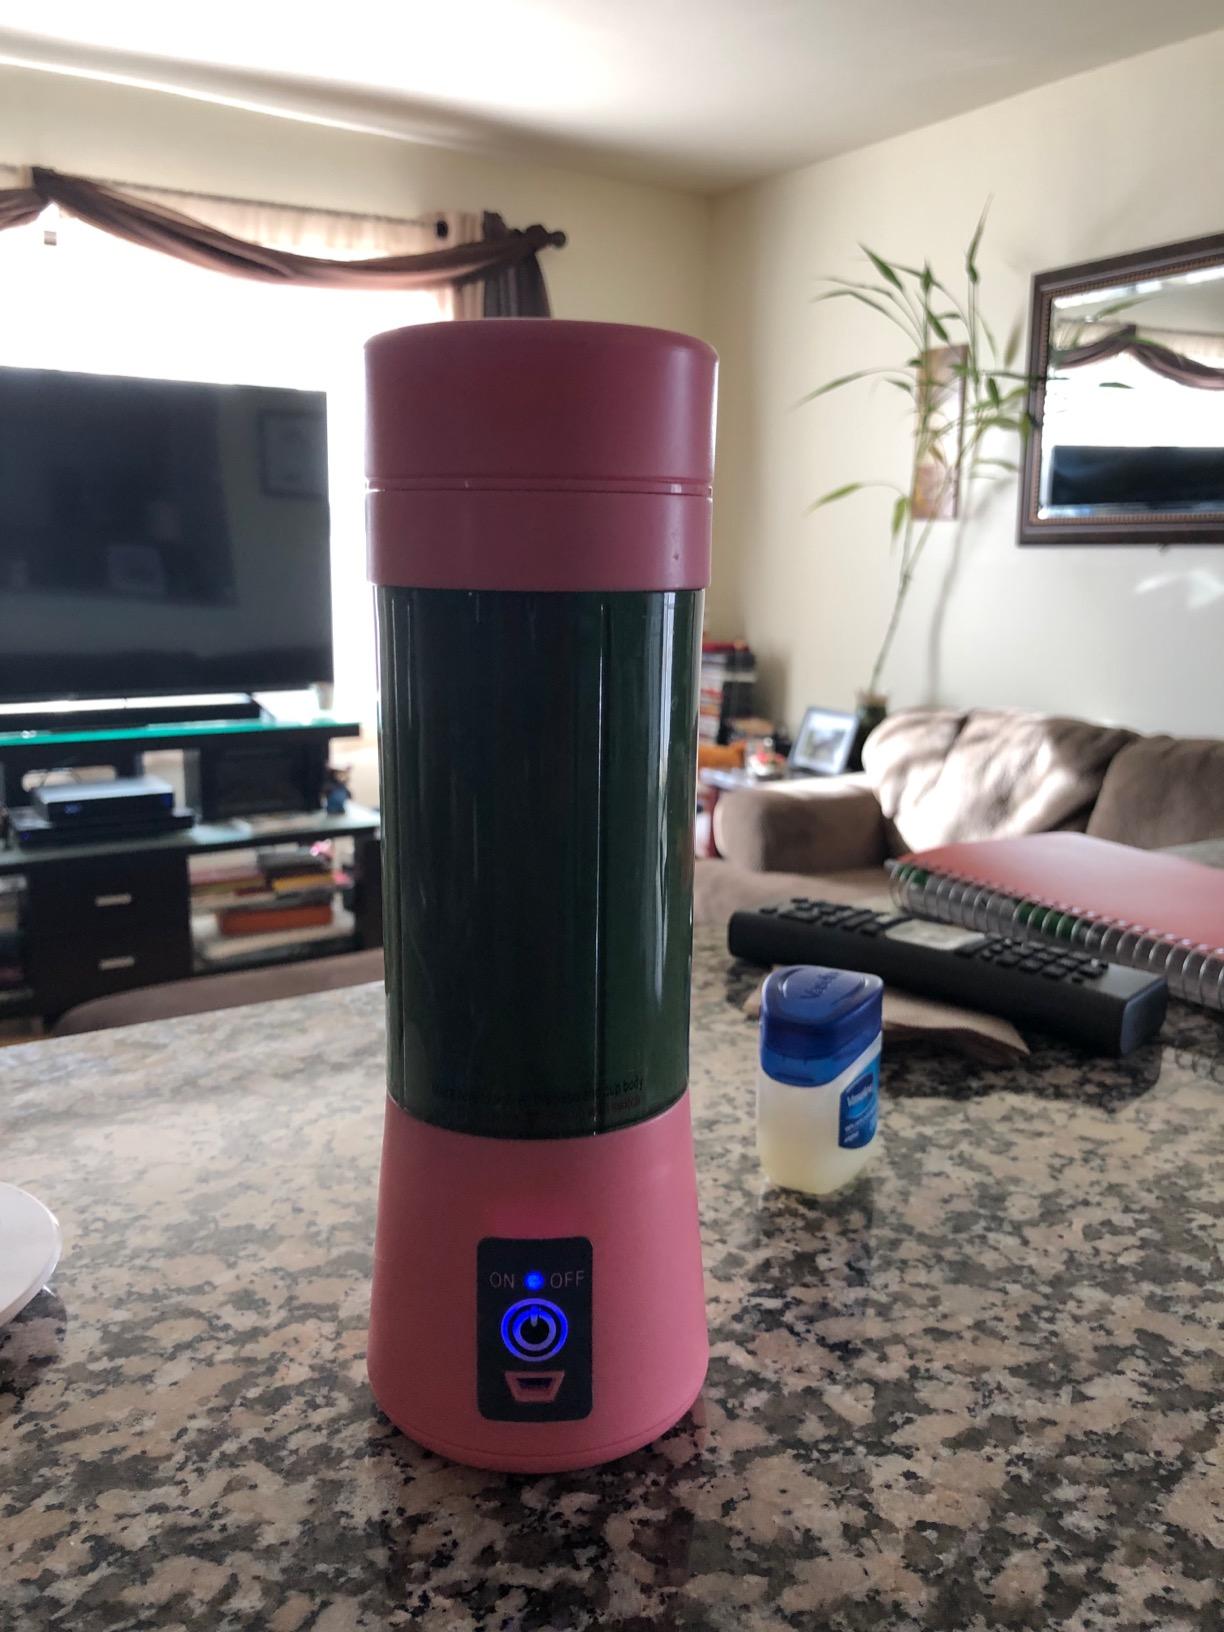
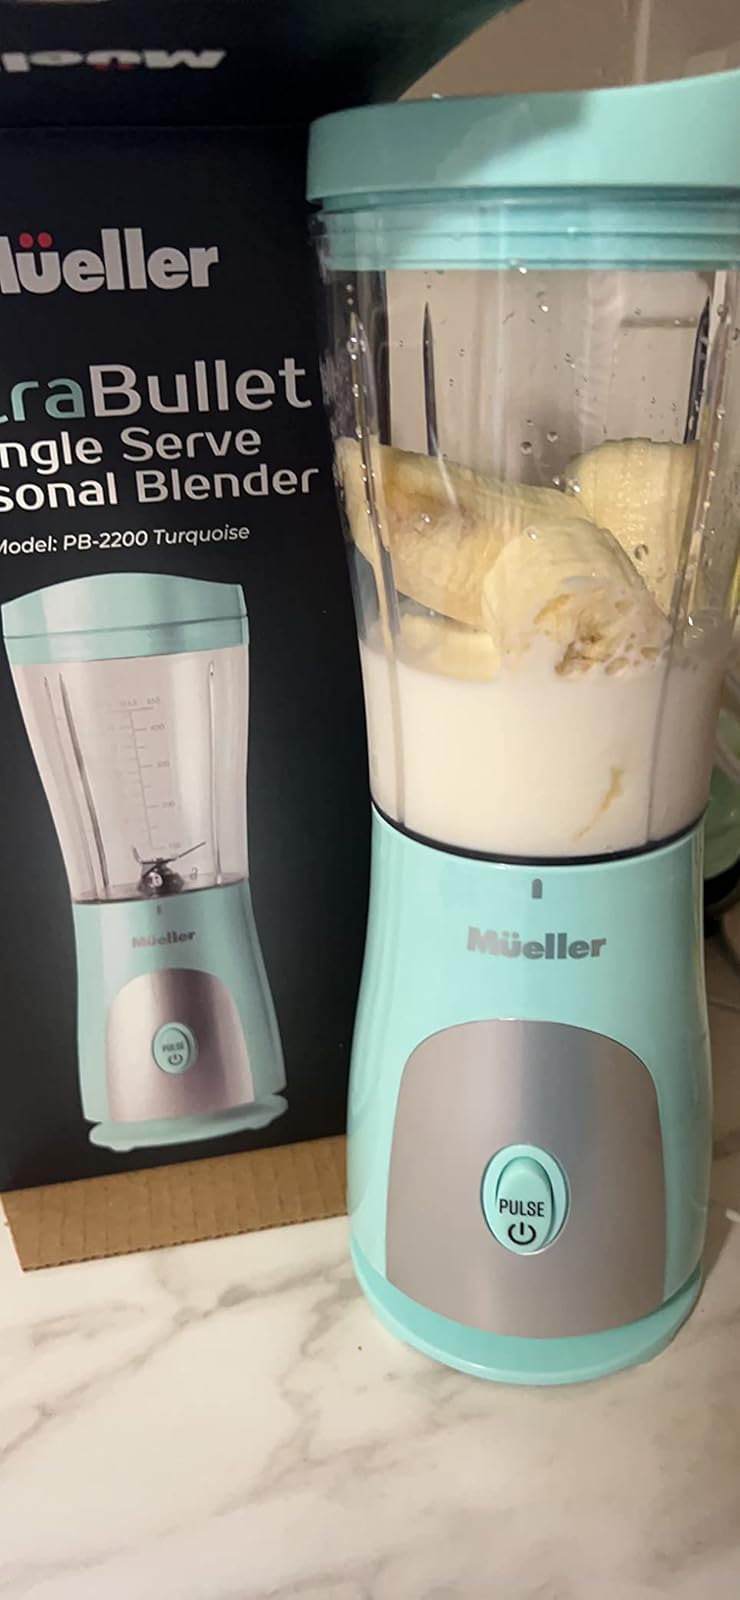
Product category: items_blender
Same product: no